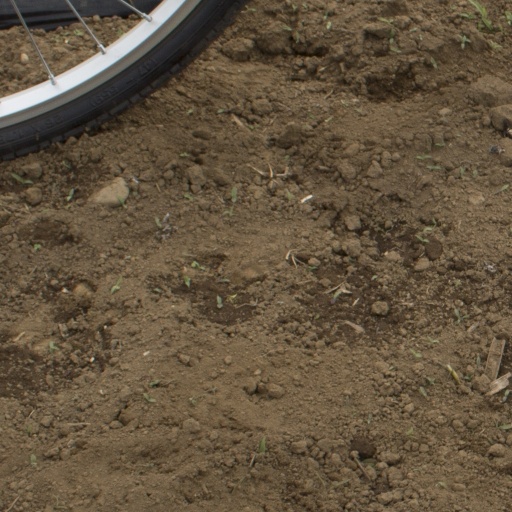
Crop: Jerusalem artichoke